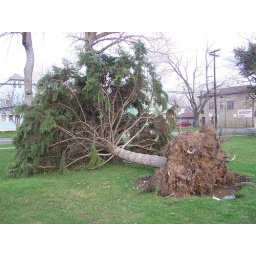
tree ripped from ground by wind in Payne Park (2004)